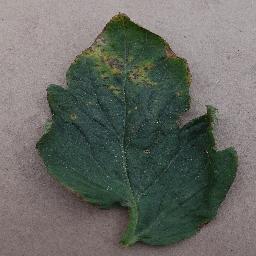
Label: Tomato___Bacterial_spot